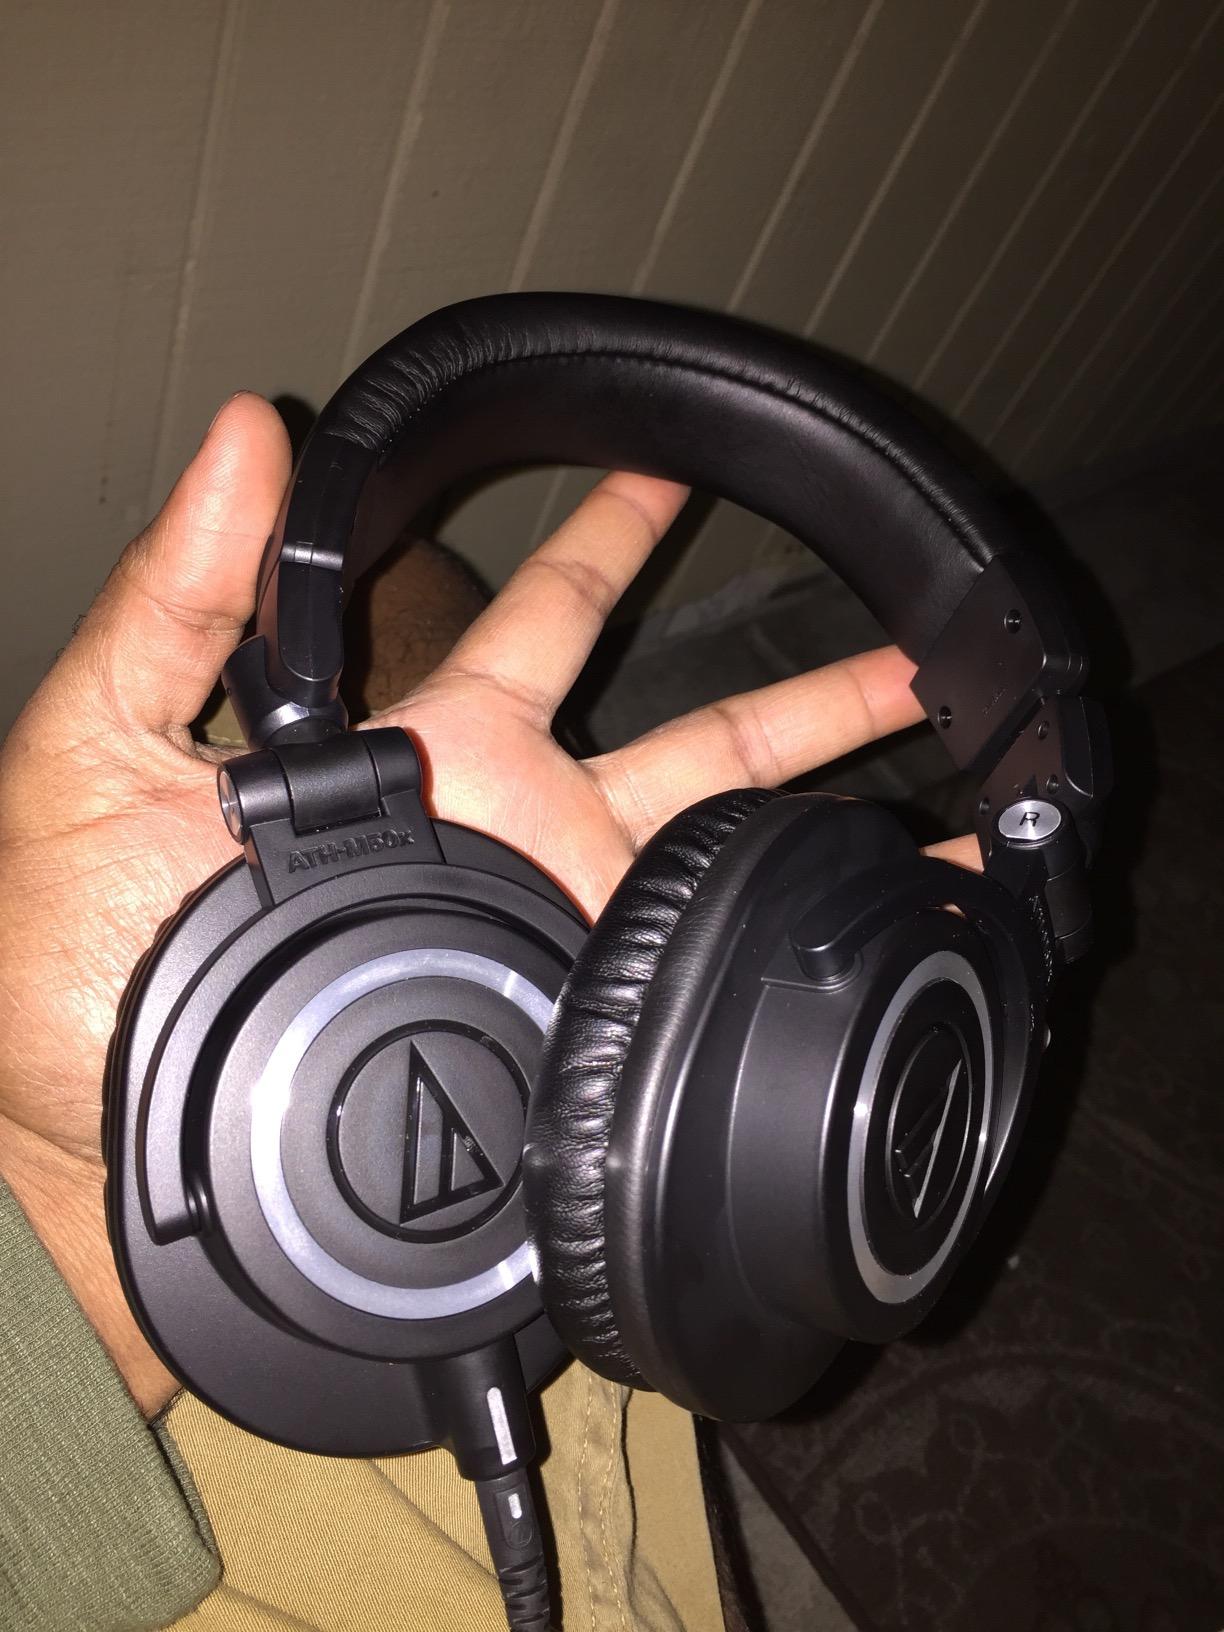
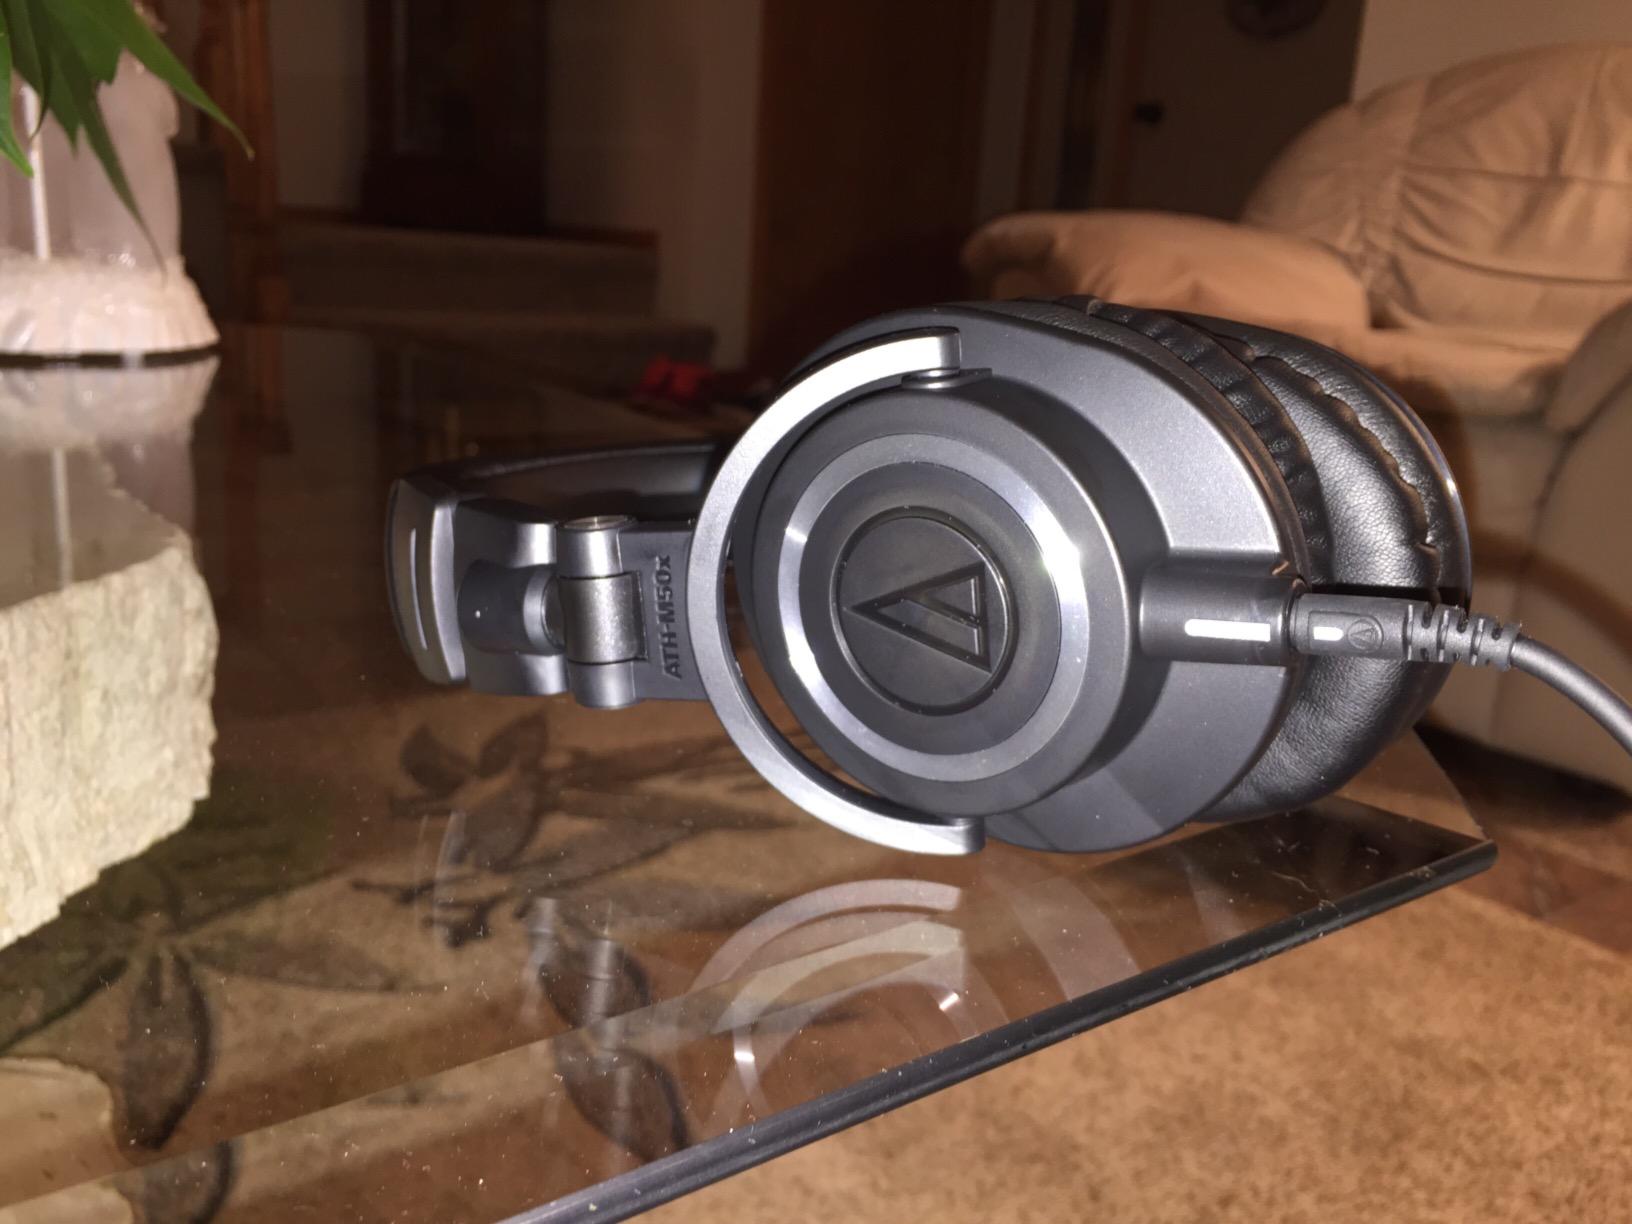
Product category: headphones
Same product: yes